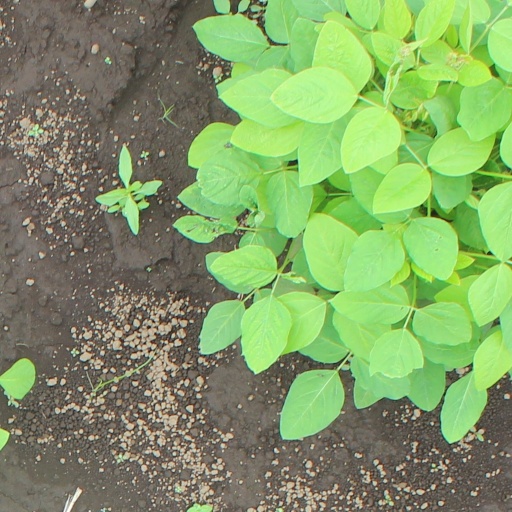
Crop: soybean